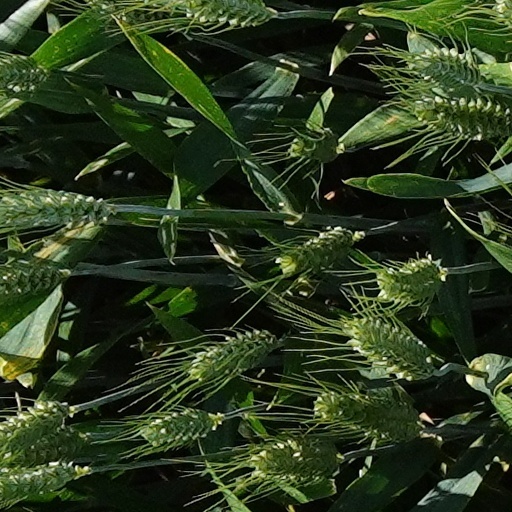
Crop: wheat